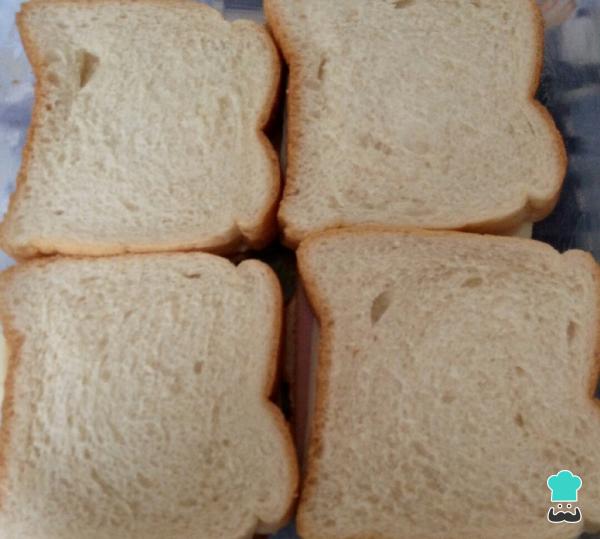
Colocar otro trozo de pan de molde por encima de cada uno para taparlo.